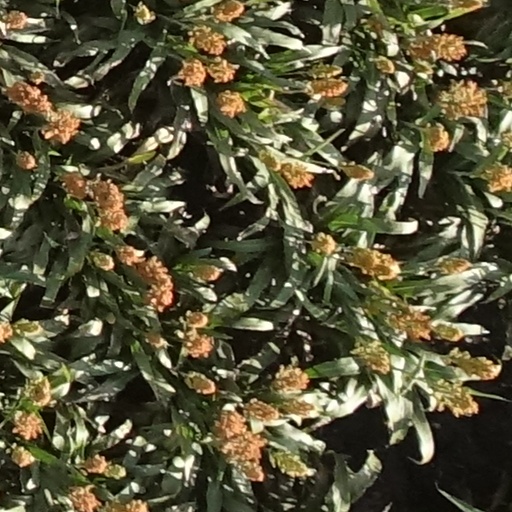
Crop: sorghum